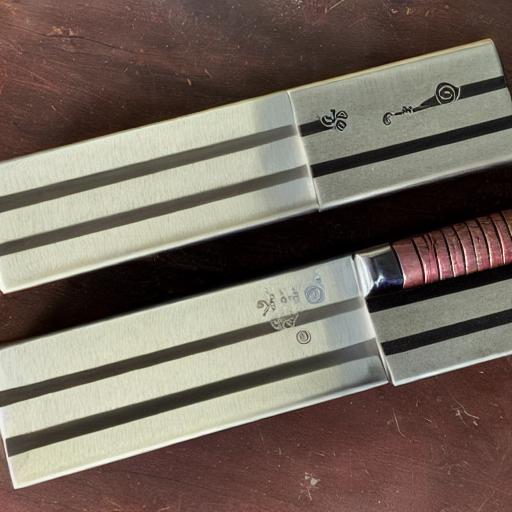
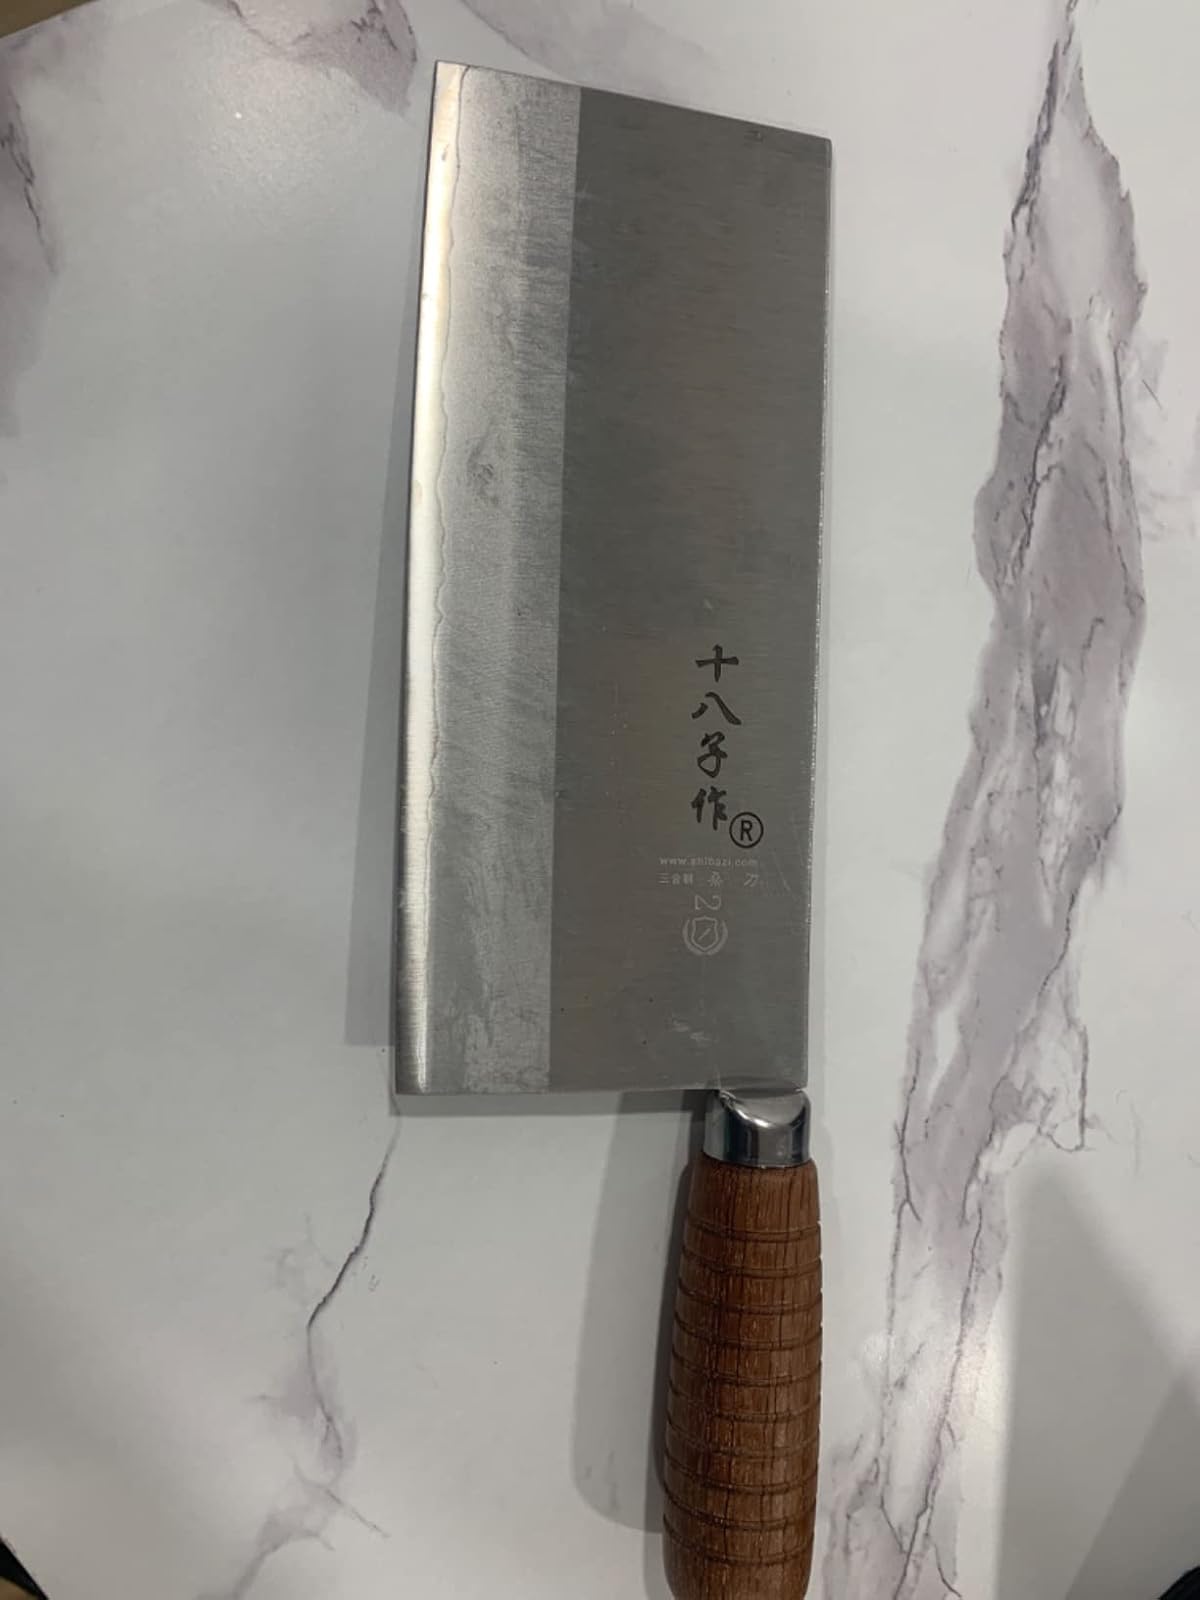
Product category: items_knife
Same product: no